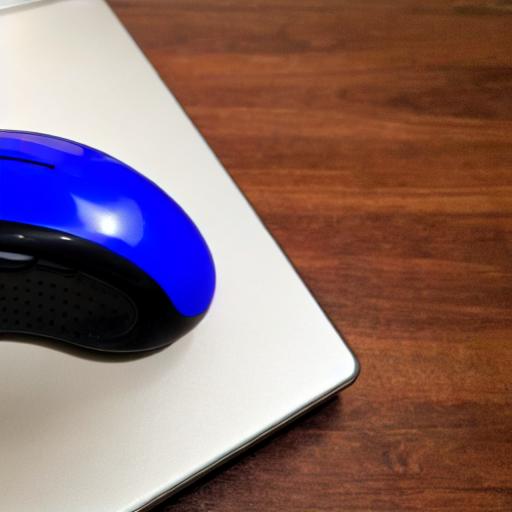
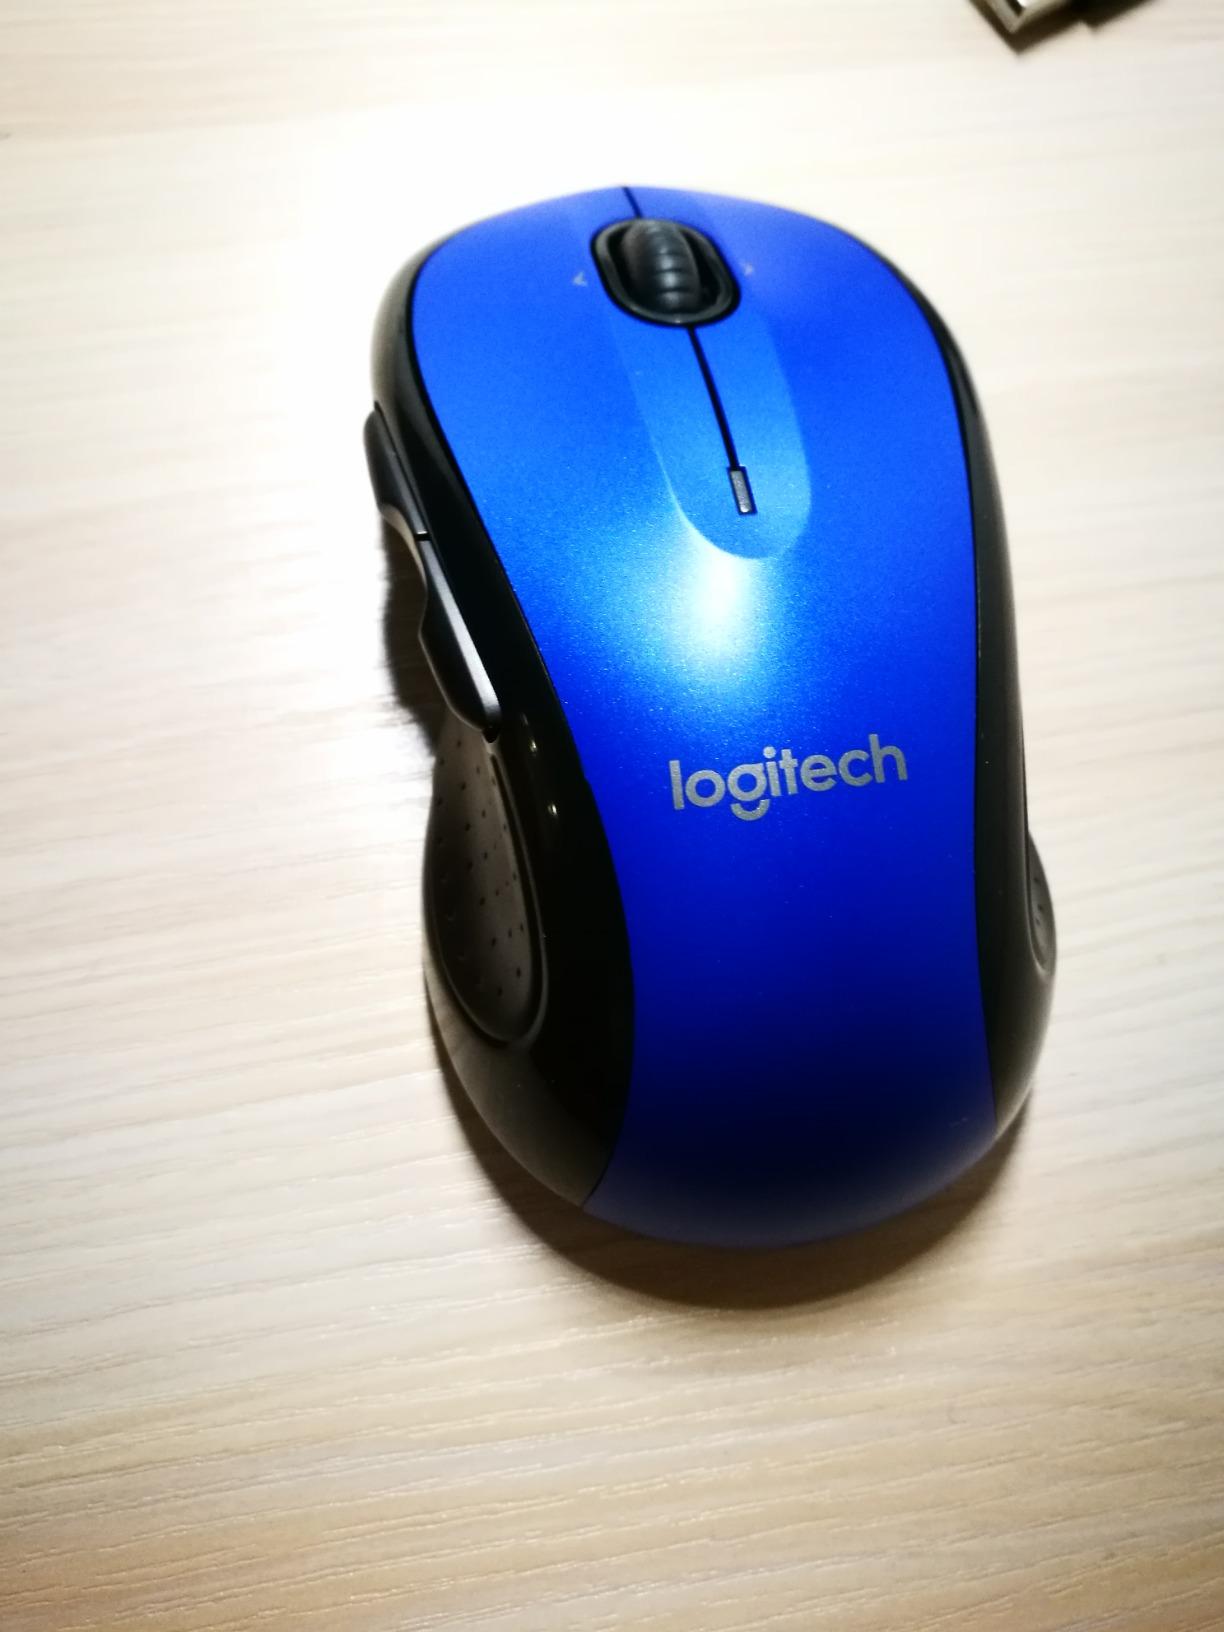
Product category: mouse
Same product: no